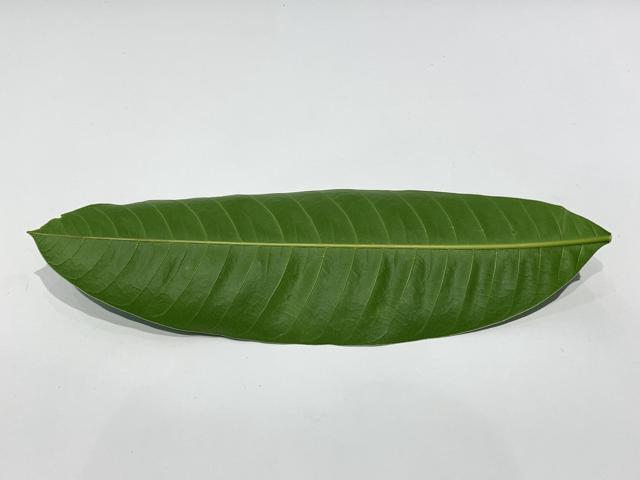
Mango leaf variety: Fazli